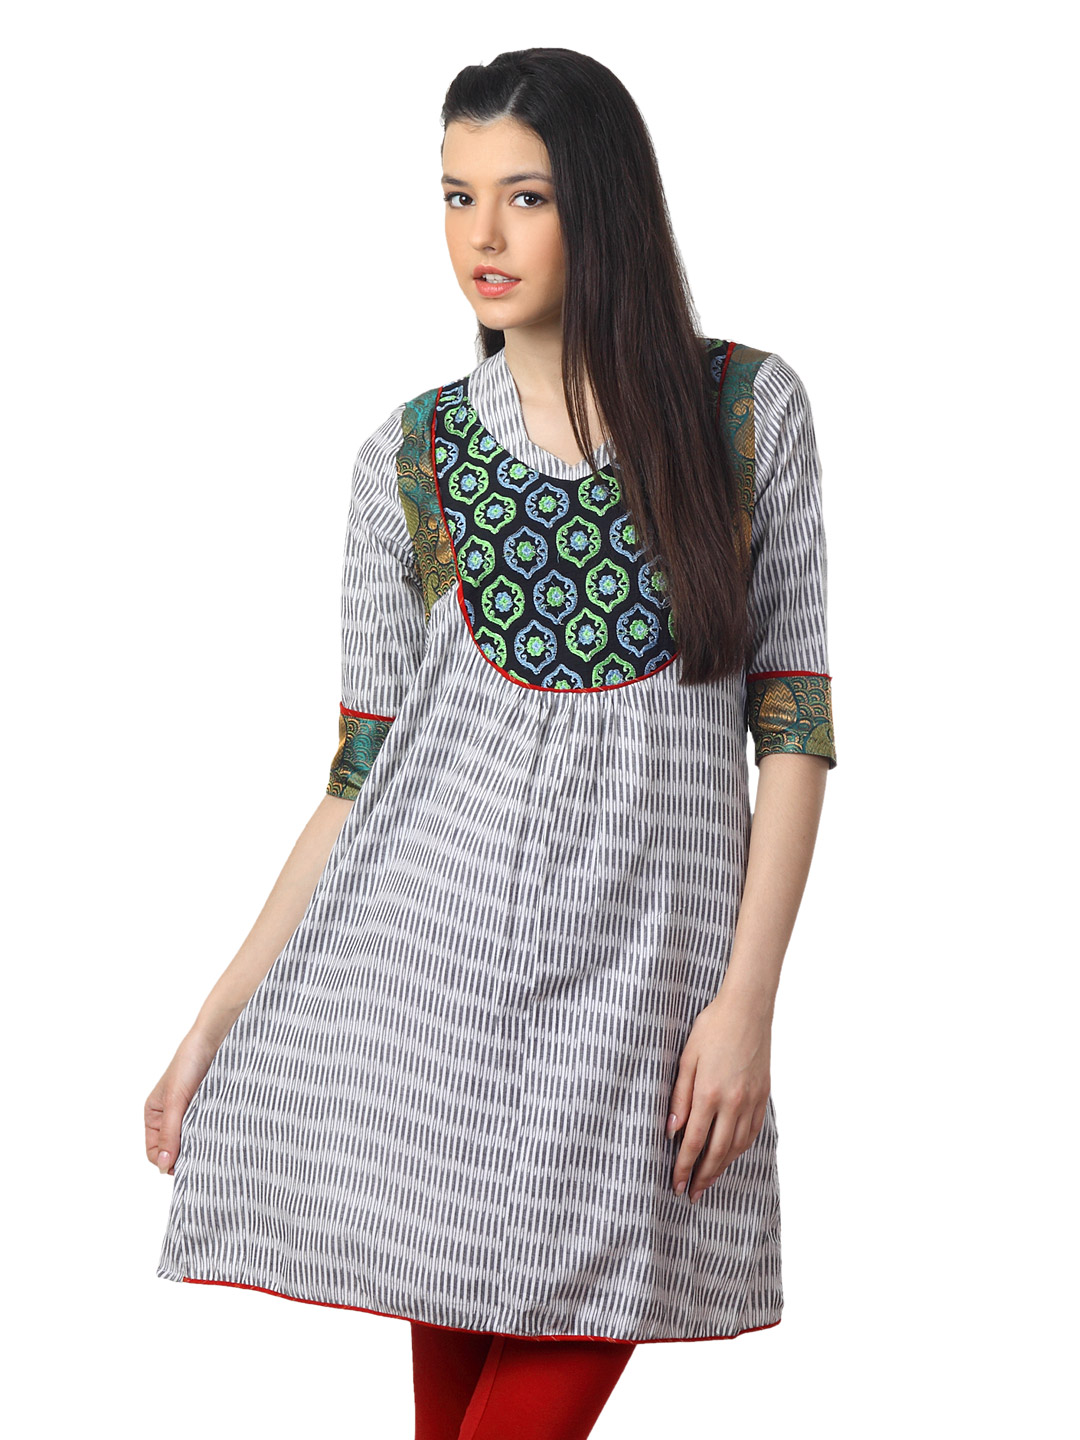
Mother Earth Women White & Black Kurta
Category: Apparel / Topwear / Kurtas
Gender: Women
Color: White
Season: Summer 2012
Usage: Ethnic